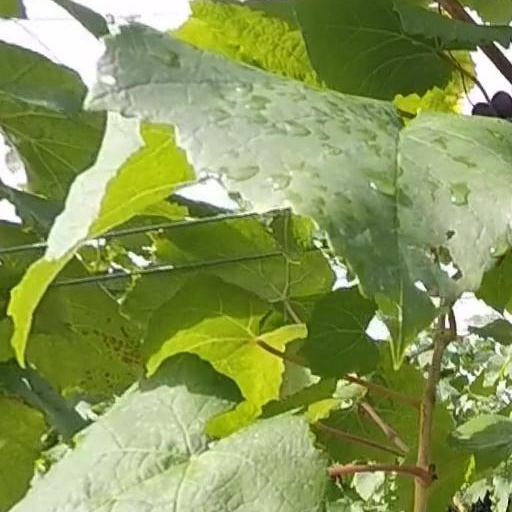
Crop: grape